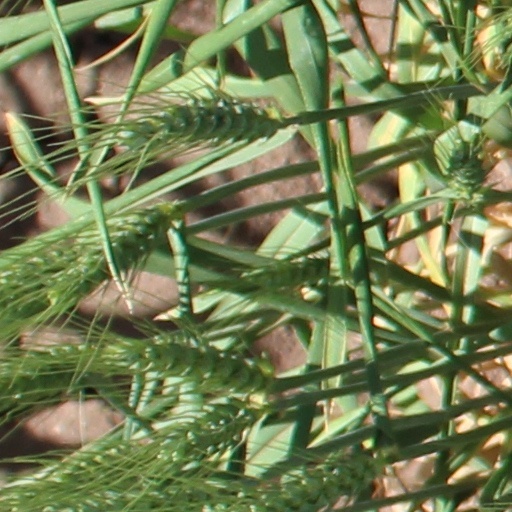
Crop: wheat